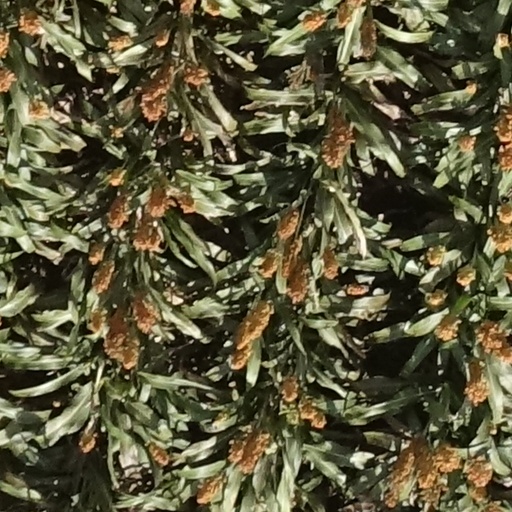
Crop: sorghum